Anne Neville

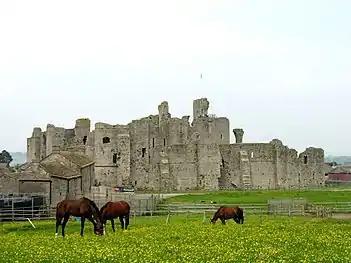
Middleham Castle came into the possession of the Neville family in 1270.

Anne Neville was born at Warwick Castle on 11 June 1456, the younger daughter of Richard Neville, 16th Earl of Warwick, and Anne de Beauchamp. Her father was one of the most powerful noblemen in England and the most important supporter of the House of York. Her grandfather's sister, Cecily Neville, was the wife of Richard, Duke of York, who claimed the crown for the House of York.